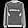
Label: Pullover